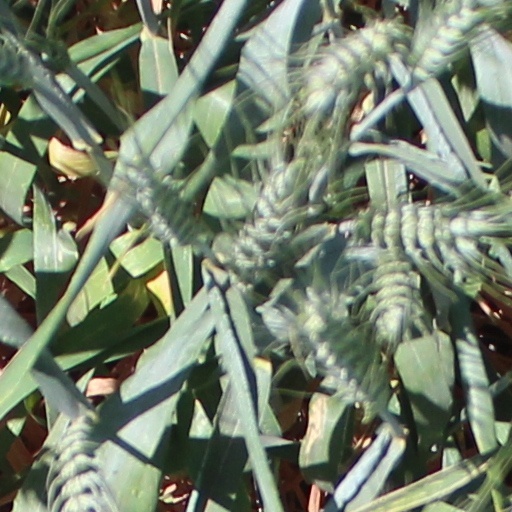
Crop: wheat